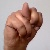
The image shows a hand gesture representing the letter 'N' in Indian Sign Language.